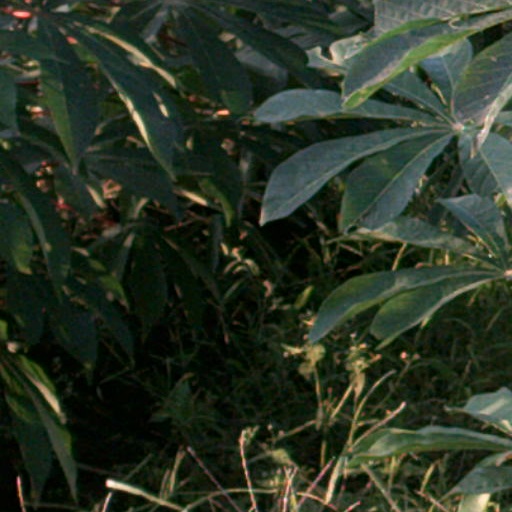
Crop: cassava